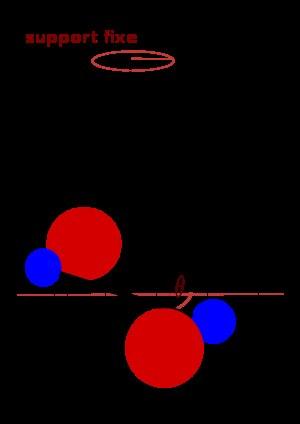
La balance de torsion, inventée par John Michell, est un appareil servant à mesurer de très faibles forces. Ce dispositif a permis à Cavendish et à Coulomb, vers la fin du XVIIIᵉ siècle, de mesurer les forces exercées par les charges électriques, le magnétisme ou encore la gravitation.